Adriatico Street

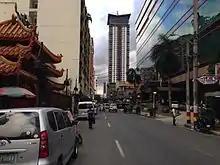
Looking south towards Remedios Circle in Malate

Adriatico Street is a north–south road connecting the Ermita and Malate districts in Manila, Philippines. Its northern terminus is at Padre Faura Street in Ermita, carrying southbound traffic all the way to Quirino Avenue in Malate. South of Quirino, the street becomes two-way, with a wide median running down the center from just past the Manila Zoo up to its southern terminus at Ocampo Street.